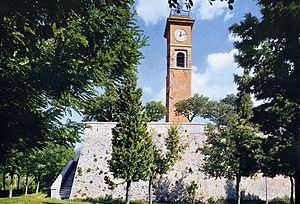
Montescudo est une commune italienne de la province de Rimini dans la région Émilie-Romagne en Italie.